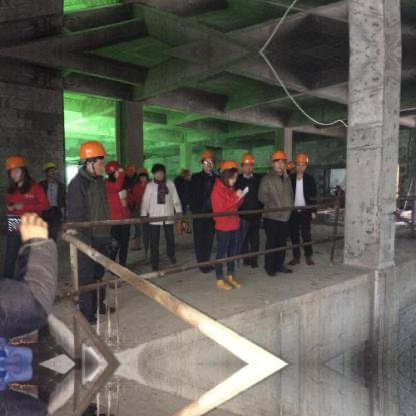
Objects in the image:
label: helmet
label: helmet
label: helmet
label: helmet
label: helmet
label: helmet
label: head
label: helmet
label: helmet
label: helmet
label: helmet